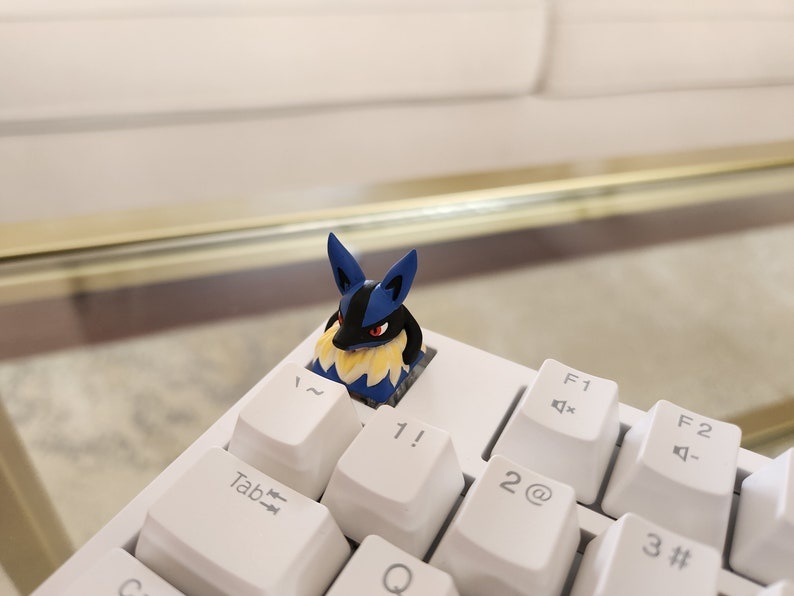
Anime Lucario Keycap
Introducing the Anime Lucario Keycap. All keycaps are professionally hand-painted. We'd like to share some important details about shipping for our handcrafted keycaps. If the item is in stock, we'll process your order within 1-2 business days, but if it's out of stock, it could take up to 3-5 business days. We're grateful for your support of our work and hope you enjoy our special offer. If you need any assistance or information about customizing your keycaps, please don't hesitate to contact us. Our keycaps are designed to fit Cherry MX and comparable switches. We used a resin printer to 3D print the model, and each keycap is hand-painted to a high standard. Due to the hand crafted nature of these keycaps, there may be some slight variations in colors. All keycaps are finished with a clear coating to allows for long lasting quality.
Brand: ArtLEMI
Category: Electronics > Electronics Accessories > Computer Components > Input Device Accessories > Keyboard Keys & Caps